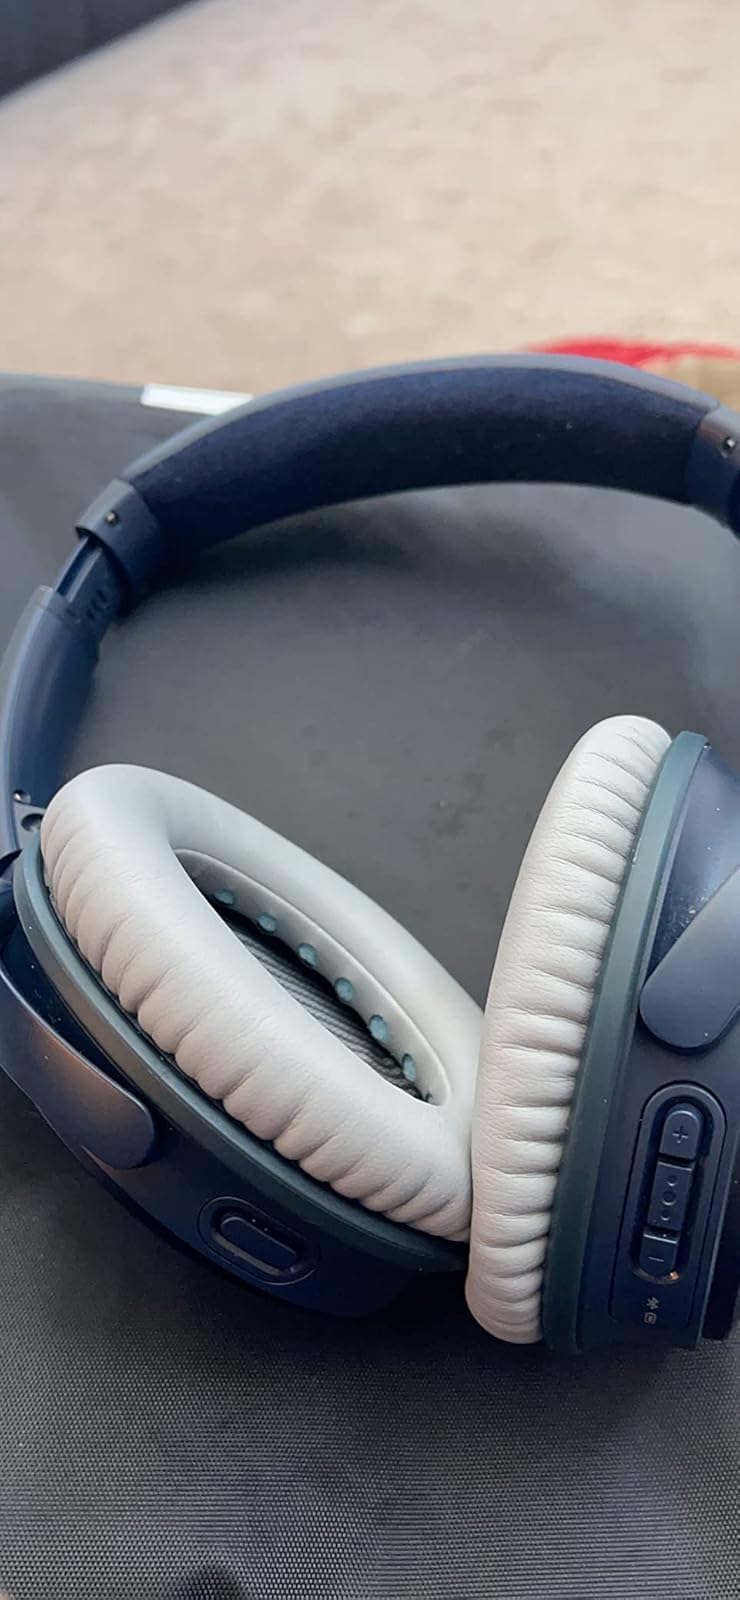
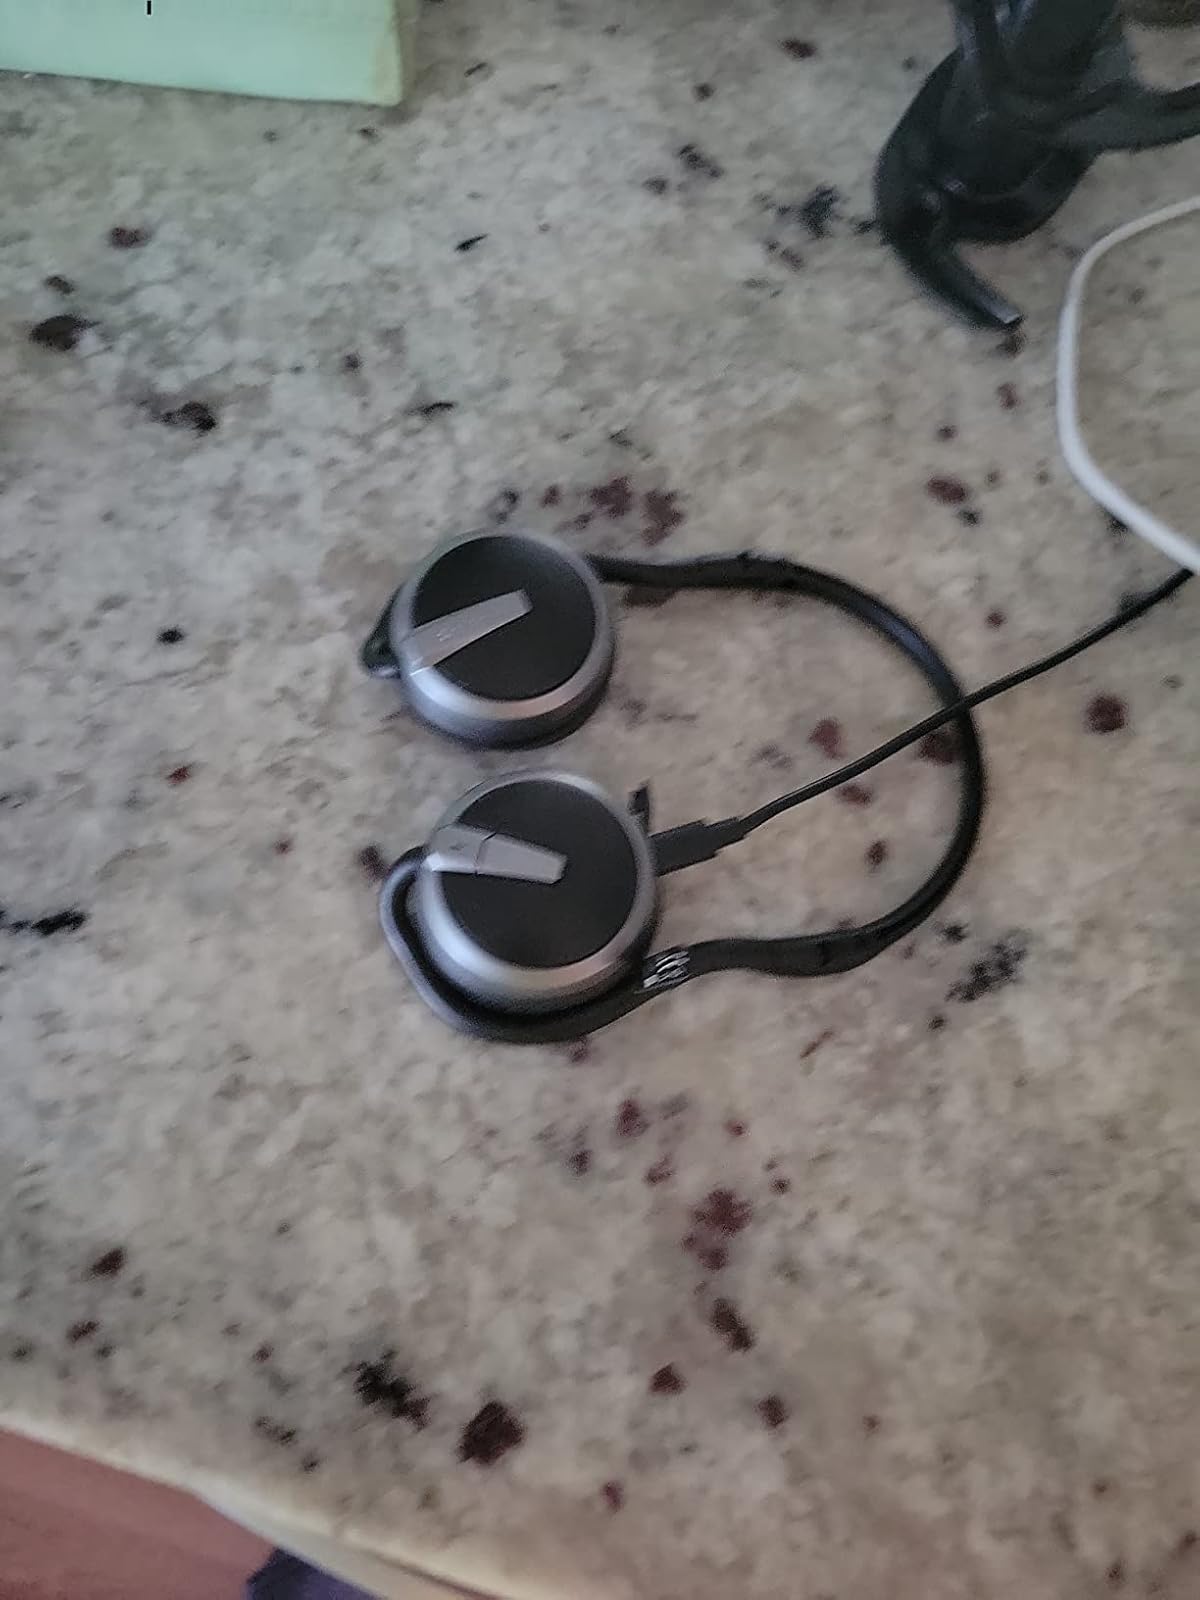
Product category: headphones
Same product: no